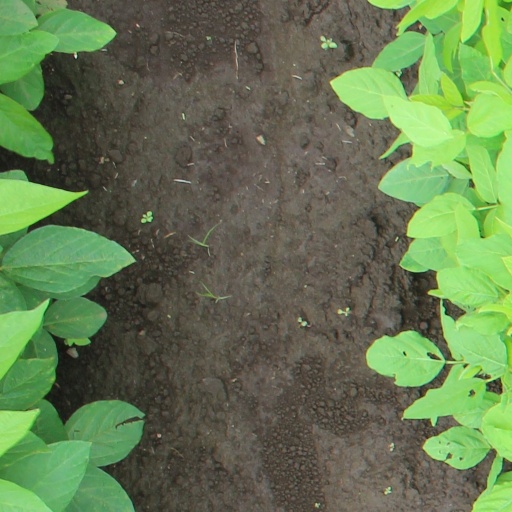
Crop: soybean